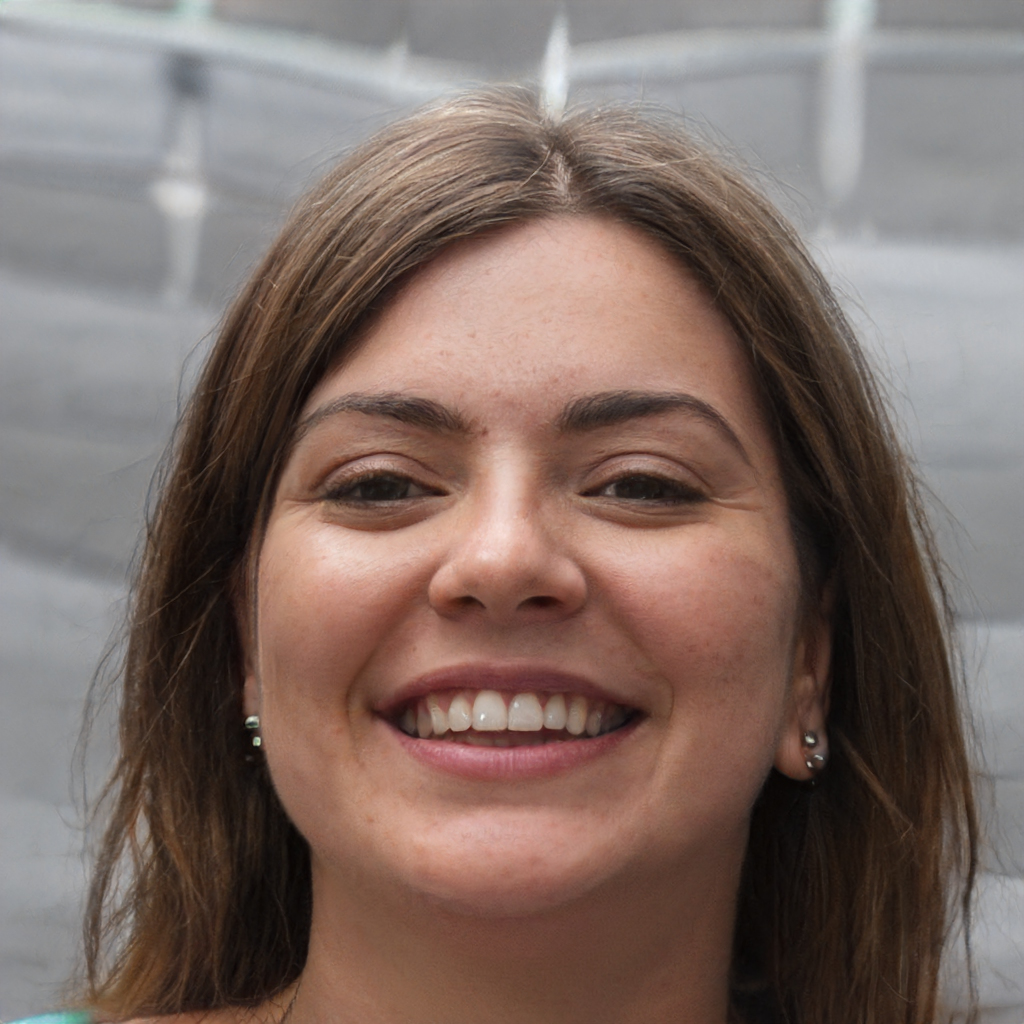
Label: Colored